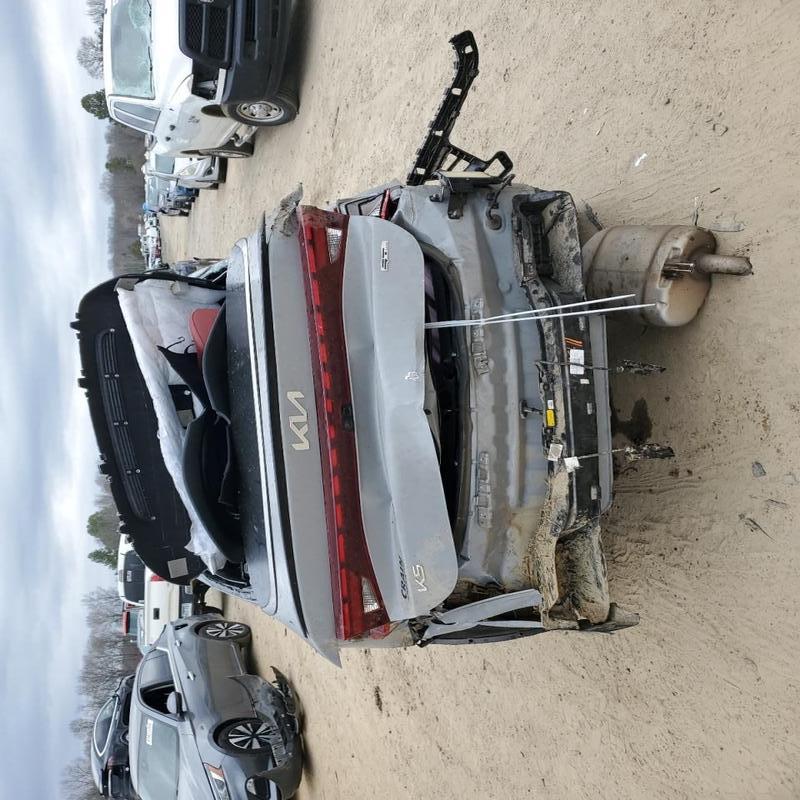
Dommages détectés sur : pare-brise arrière, malle, feu arrière droit, feu arrière gauche, pare-choc arrière, plaque d'immatriculation arrière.
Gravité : majeur